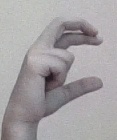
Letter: thal